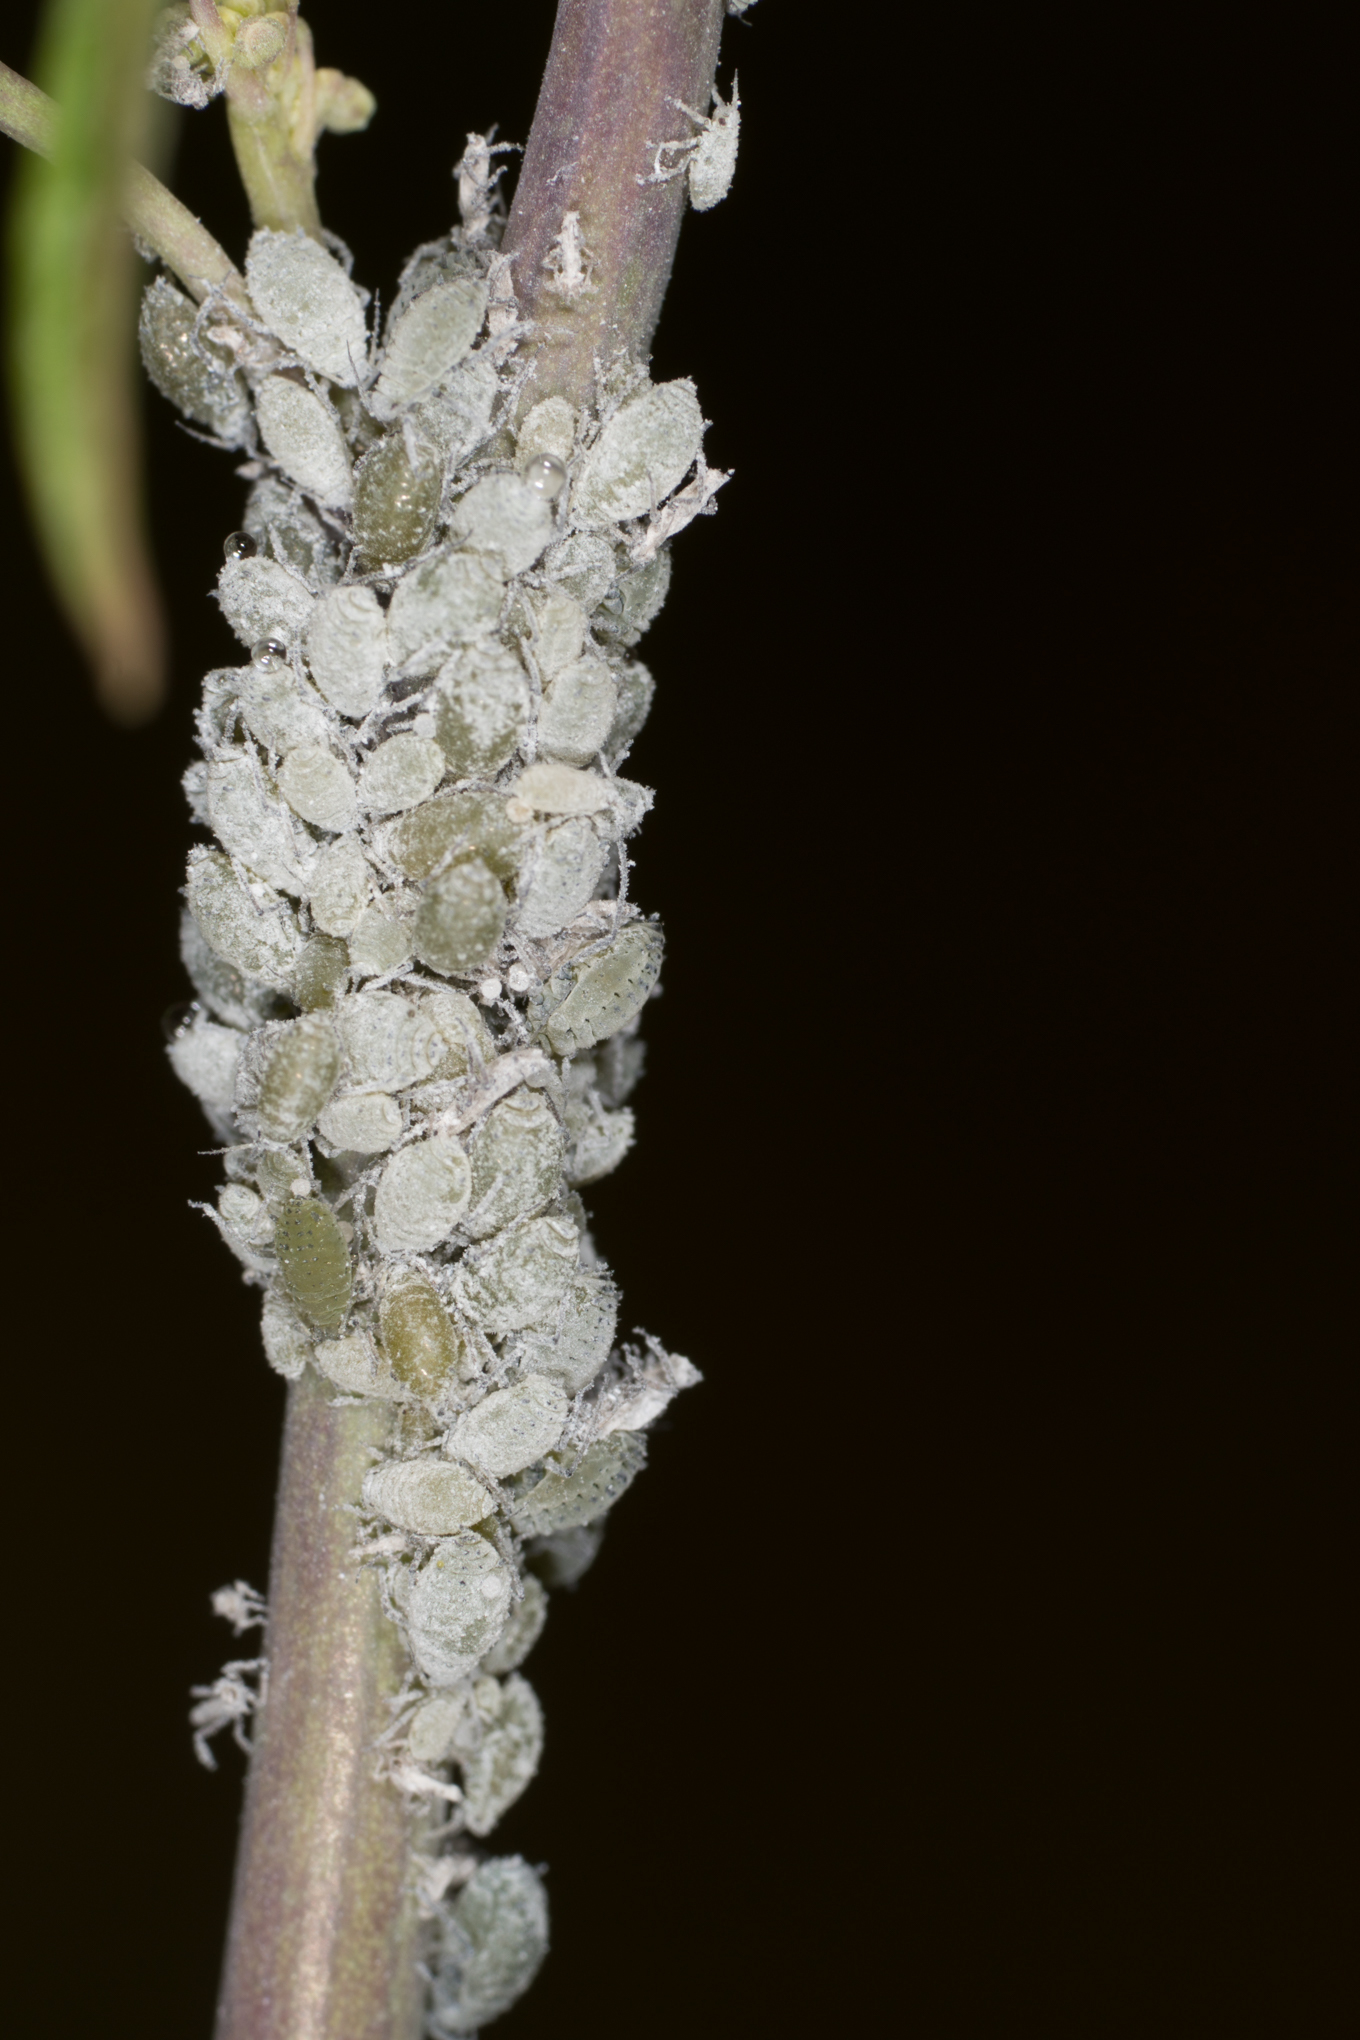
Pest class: cabbage_aphid